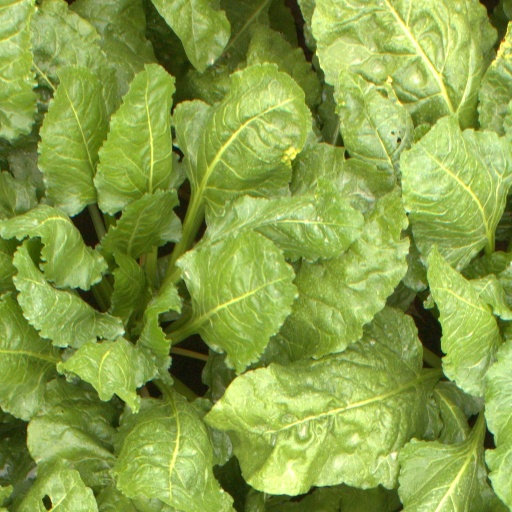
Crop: sugar beet